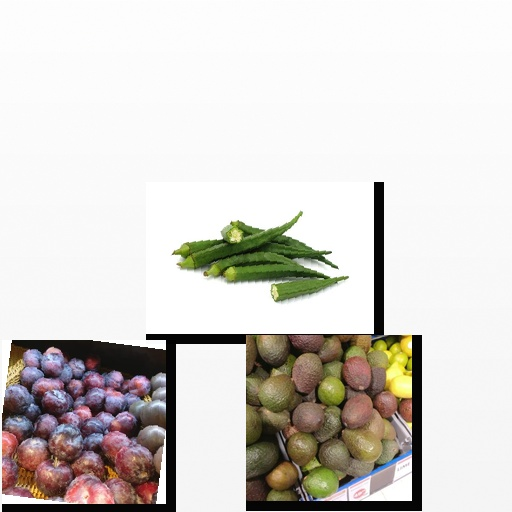
Food items: avocado, plum, okra